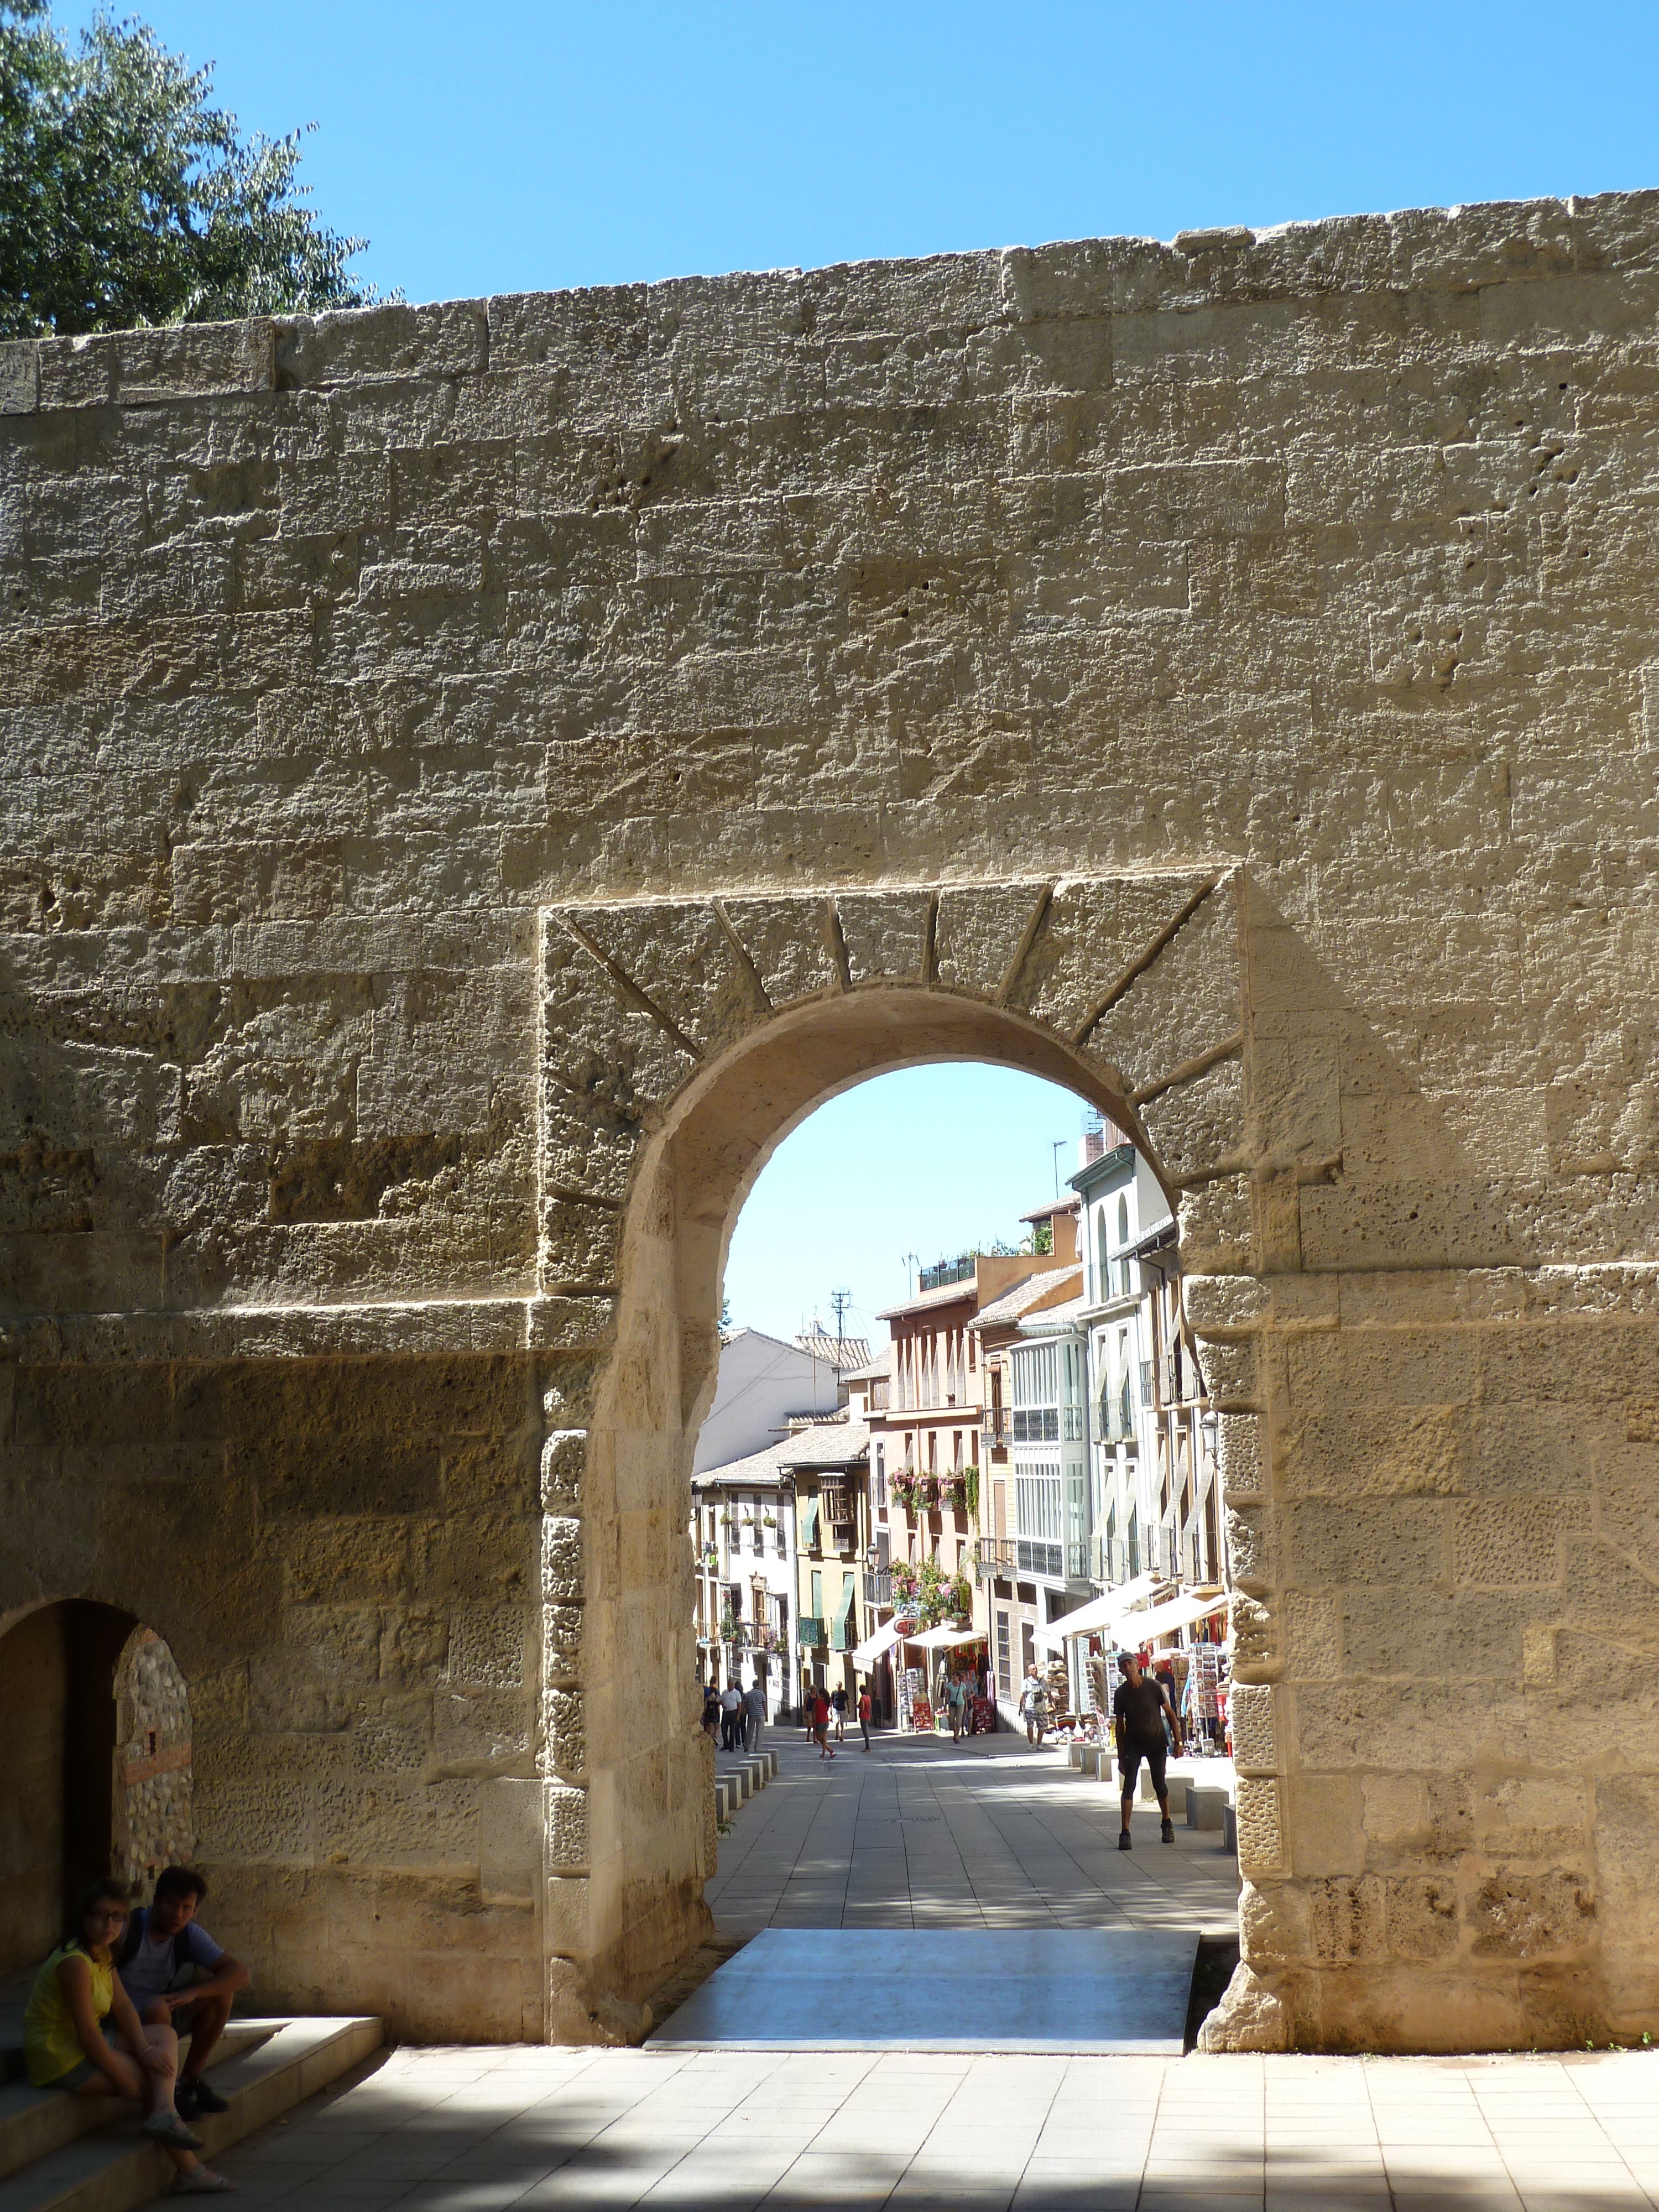
architecture, building, wall, arch, landmark, stone wall, fortification, ruins, monastery, history, alhambra, ancient history